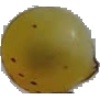
Label: white_grape